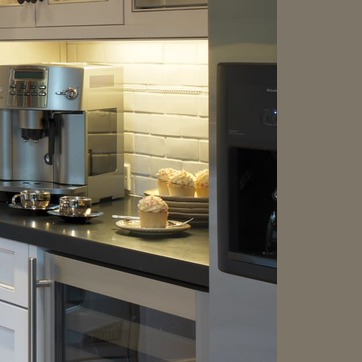
Material: food